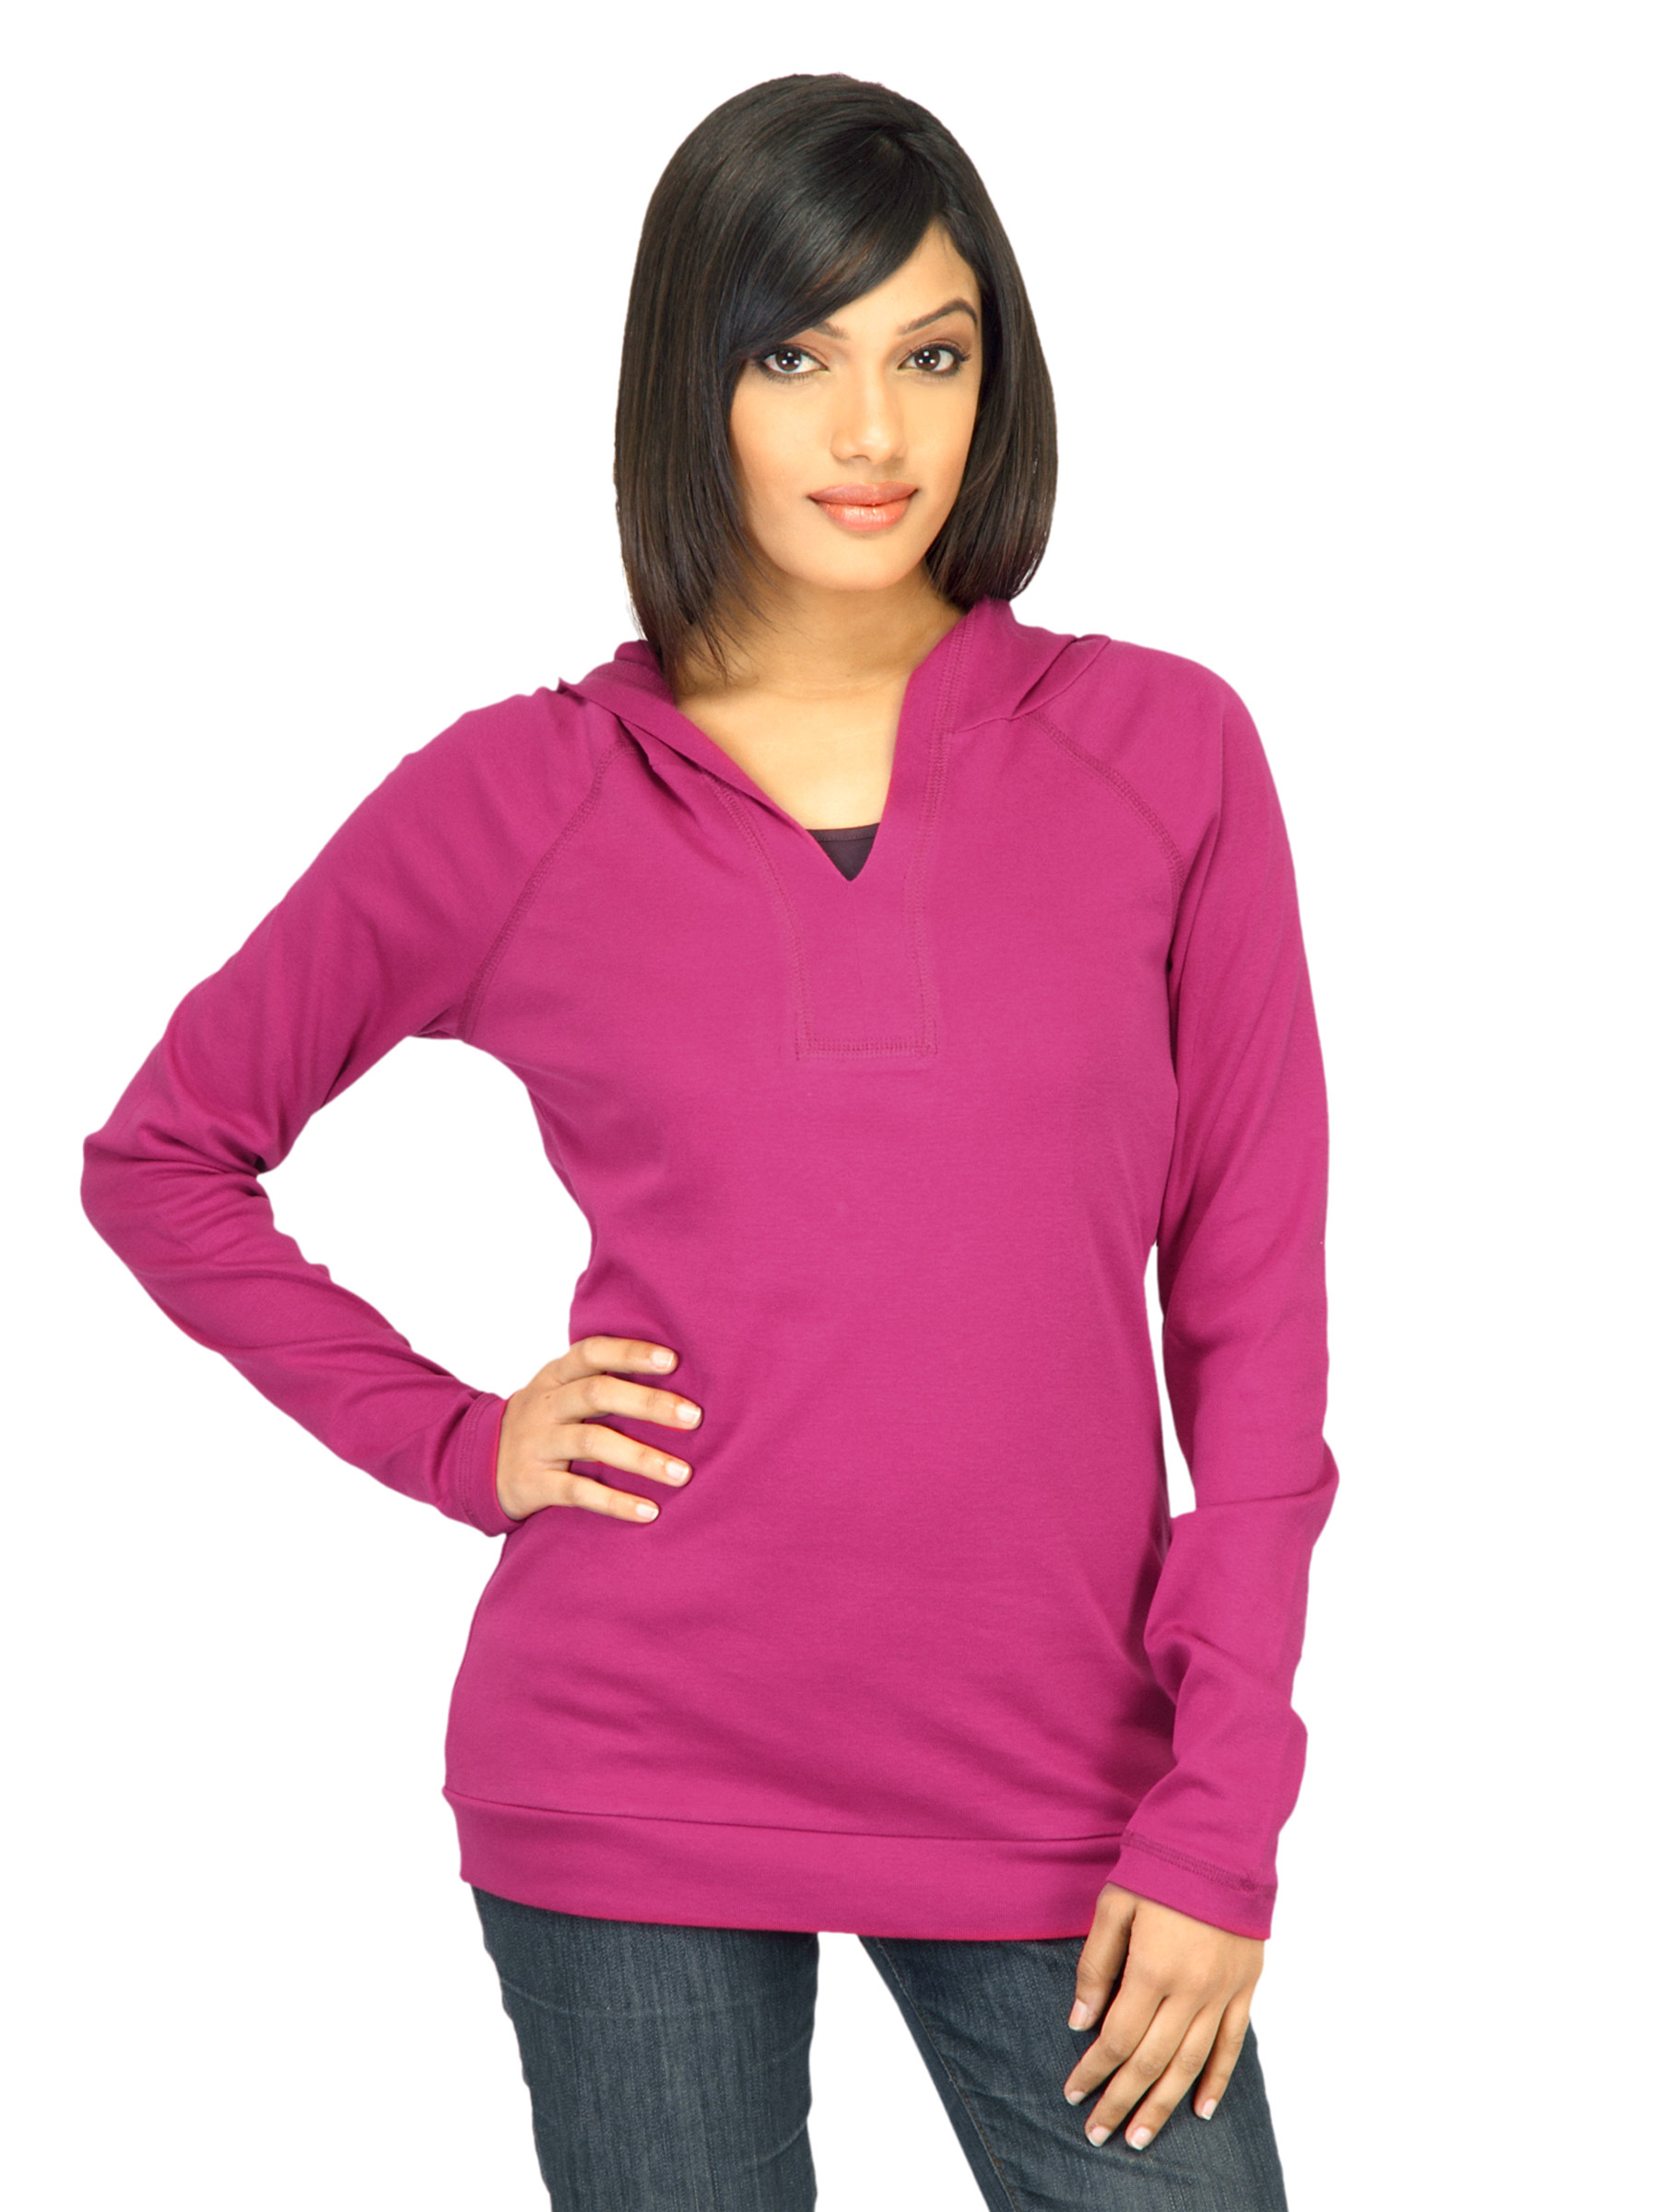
United Colors of Benetton Women Solid Magenta Sweatshirt
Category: Apparel / Topwear / Sweatshirts
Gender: Women
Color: Magenta
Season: Summer 2011
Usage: Casual